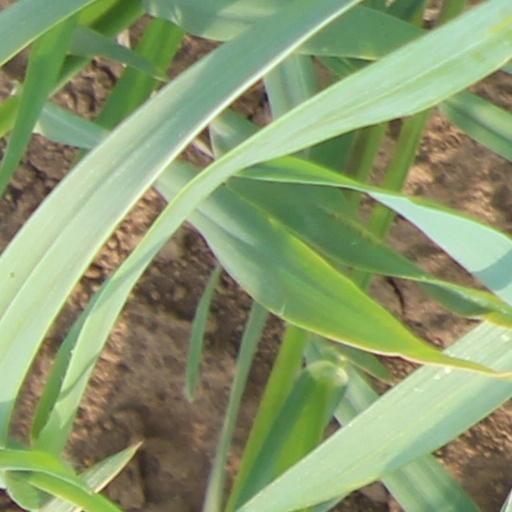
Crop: wheat